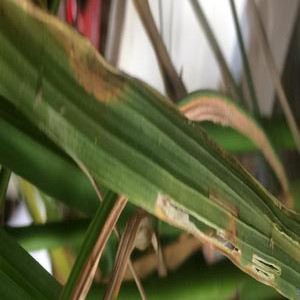
Disease: Bacterialblight